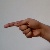
The image shows a hand gesture representing the letter 'G' in Indian Sign Language.